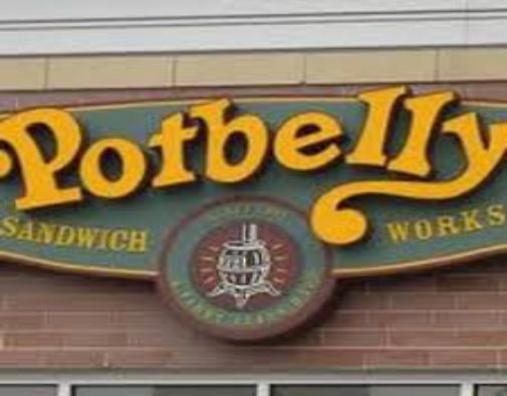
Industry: Food